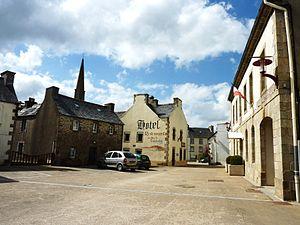
Place de Plounéour-Ménez 1
Plounéour-Ménez est une commune du département du Finistère, dans la région Bretagne, en France.